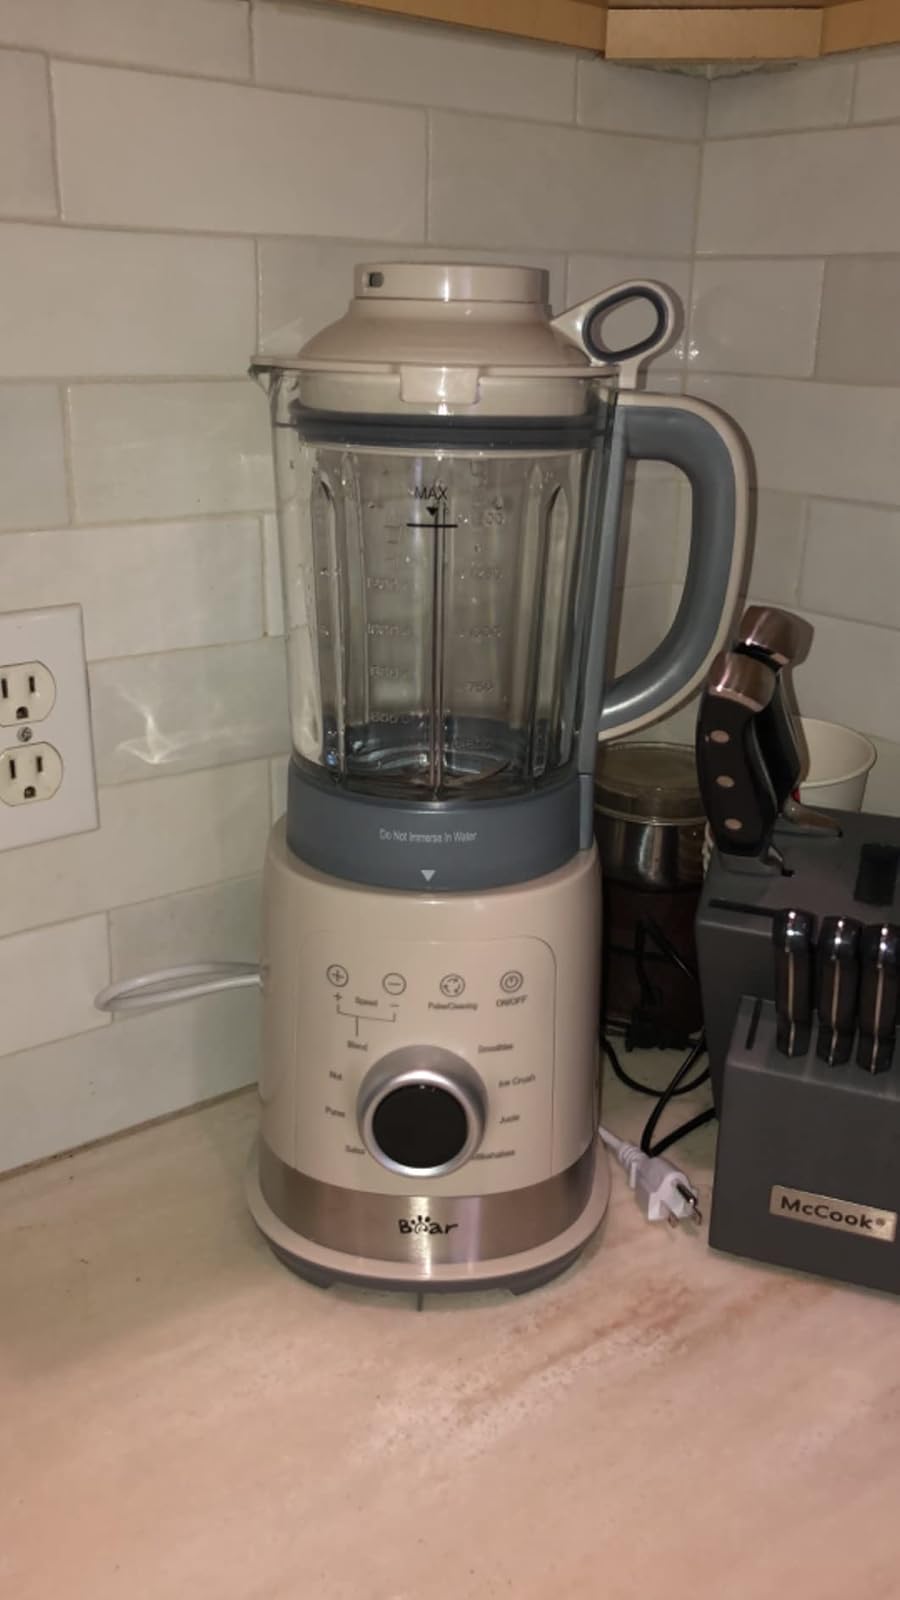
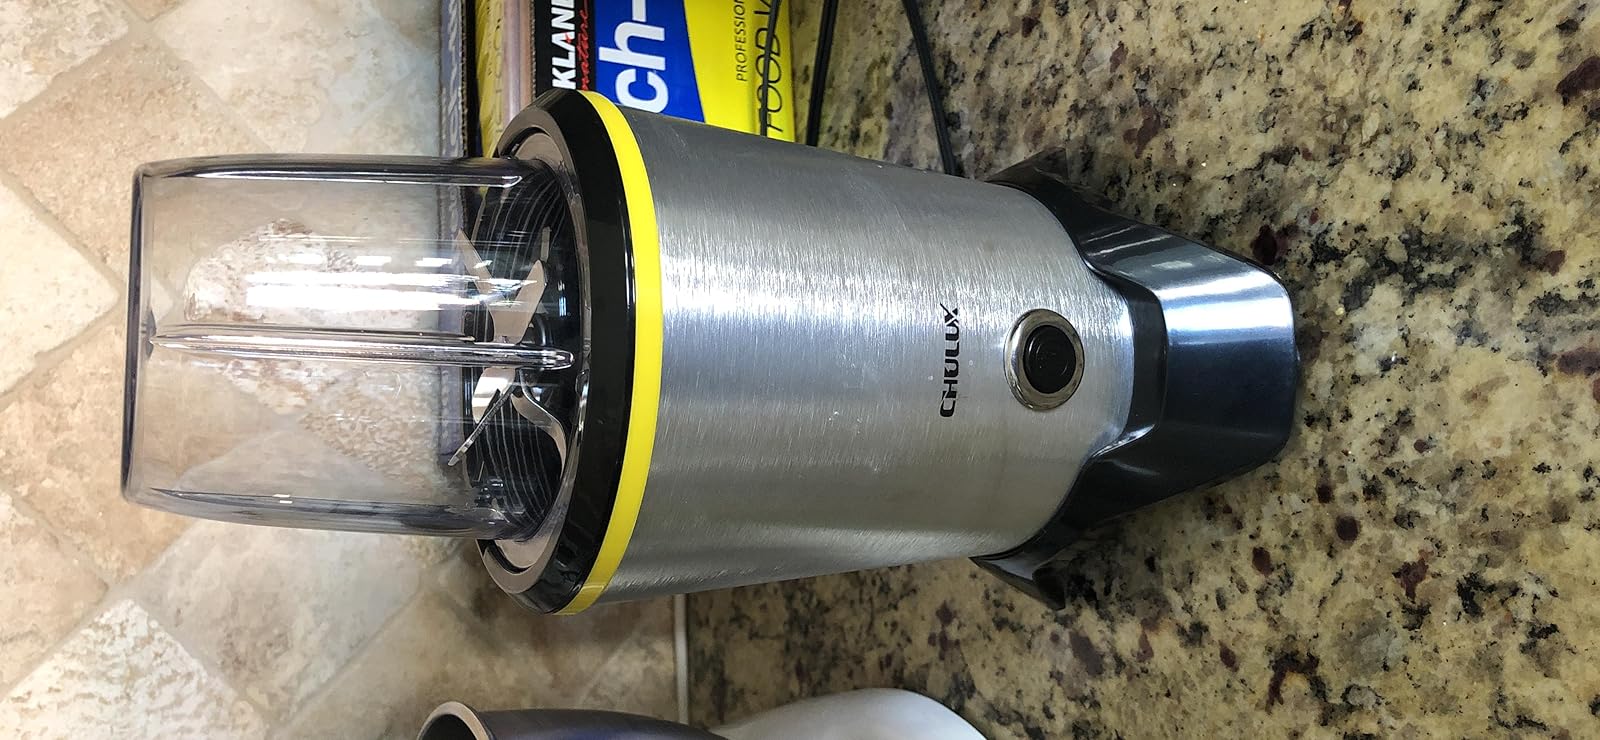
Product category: items_blender
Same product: no